What a Man (2011 film)

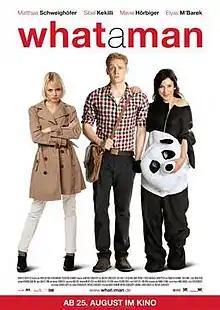
Theatrical poster

What a Man is a 2011 German comedy film directed by Matthias Schweighöfer. It was well received by German critics and also a success at the box office. It received US$17.3 million at the box office